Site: brandenburg
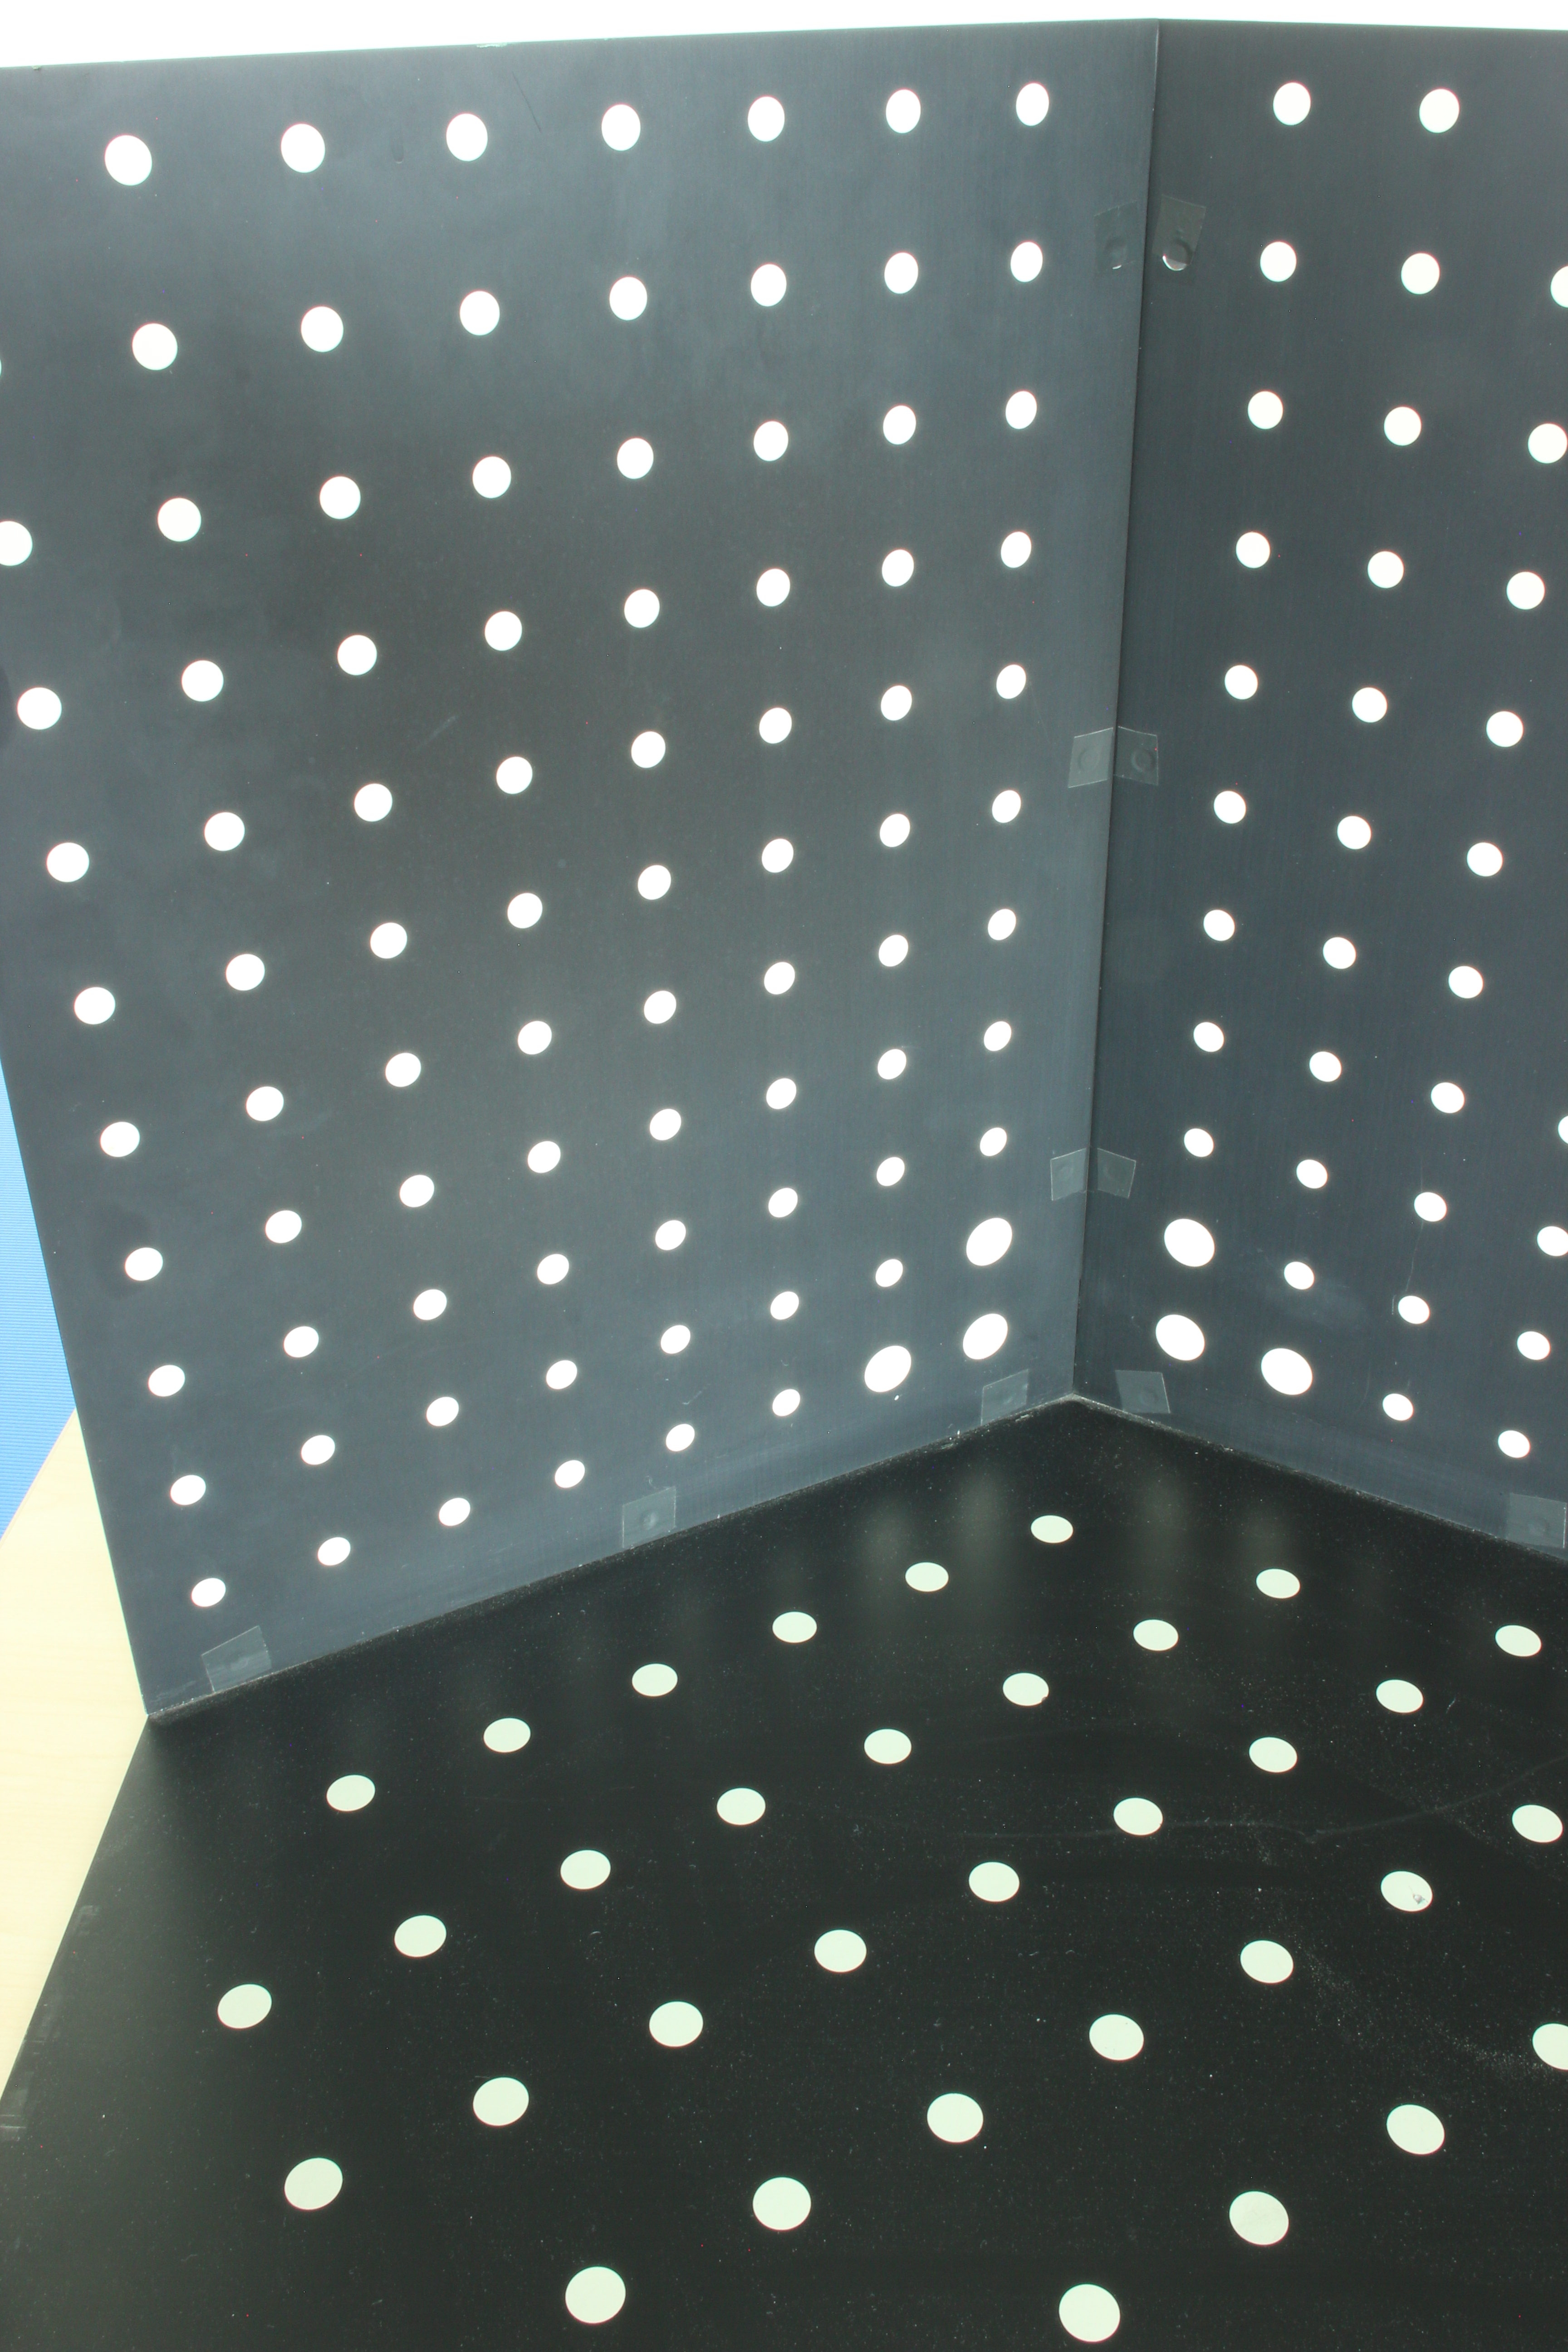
Growth stage (BBCH 72): Development of fruit